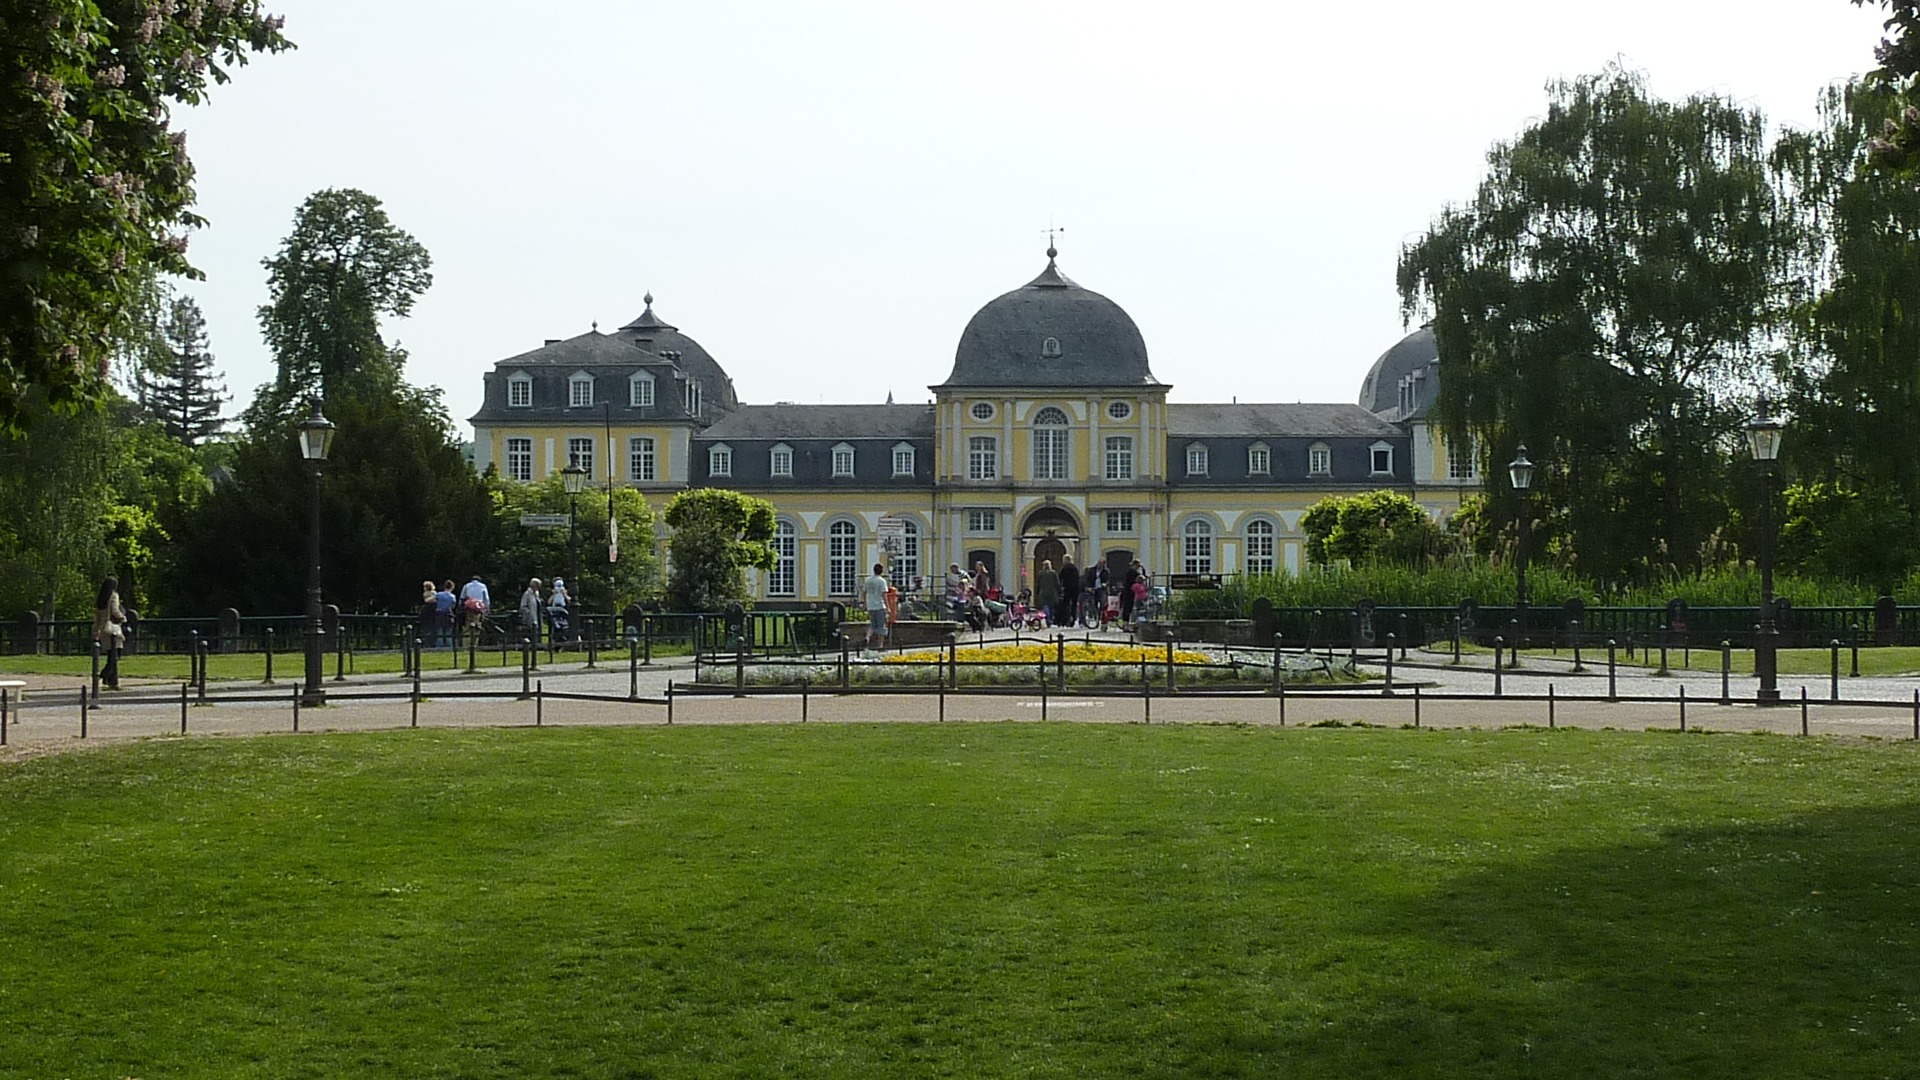
building, chateau, palace, plaza, park, castle, landmark, garden, memorial, town square, estate, bonn, stately home